Santo Stefano (Genoa)

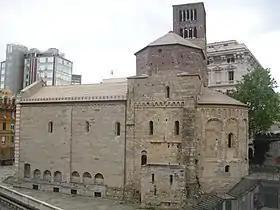
Side view of the church with octagonal dome.

Santo Stefano is a church in Genoa, northern Italy. Located on a hill overlooking the central Via XX Settembre, it is one of the most outstanding examples of Romanesque architecture in the city.